III Cavalry Corps (Grande Armée)

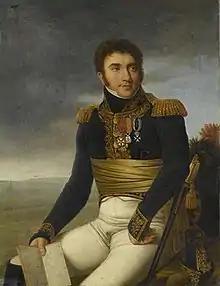
Jean-Marie Defrance

After the disaster in Russia, Napoleon was determined to recreate four bodies of cavalry for his army in Germany. These were the Imperial Guard cavalry, the I Cavalry Corps under General Victor de Fay de La Tour-Maubourg, the II Cavalry Corps under General Horace François Bastien Sébastiani, and the III Cavalry Corps under General Jean-Toussaint Arrighi de Casanova. The last formation was to be created by taking one squadron from each cavalry regiment serving in Spain. On 1 May, the III Cavalry Corps was located at Hanau with 3,895 men present and fit for duty. On 15 April, the II Cavalry Corps counted 149 officers, 3,144 men, and 3,581 horses. At the end of April, the I Cavalry Corps had 172 officers, 3,343 men, and 3,705 horses along the Elbe River. On 15 May, the I Cavalry Corps in Napoleon's main army numbered 9,800 troopers in 45 to 50 squadrons. That same day, the II Cavalry Corps in Ney's army counted 3,000 horsemen in 15 squadrons. But the III Cavalry Corps is not otherwise mentioned in the spring campaign.